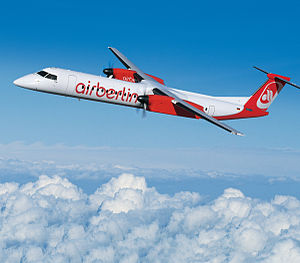
Bombardier Q Series
Bombardier Q400 "Dash 8" i Air Berlin bemaling
"Bombardier Q-Series er en modelrække af passagerfly fra den canadiske flyproducent Bombardier. Flyenes nuværende navn er Bombardier Q100 - Q400, men de er stadig mest kendt under navnet ""Dash 8"", som er afledt af flyets tidligere navn De Havilland Canada DHC-8. Programmet skal videresælges til Viking Air-moderselskabet Longview Aviation Capital senest i slutningen af 2019. Flyene i Q-serien er to-motorede, mellemdistance, turboprop-fly som normalt opererer på korte indenrigsruter. De er alle kendetegnede ved lavt brændstofforbrug og lavt støjniveau, deraf navnet Q-Series – Q for Quiet. Flyet har “Active Noise and Vibration Suppression"", som er et system, der udsender lydbølger i modfase inde i kabinen.